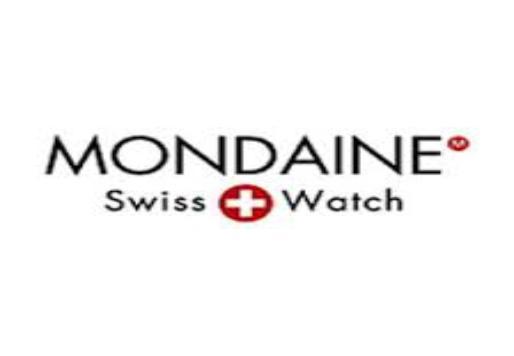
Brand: mondaine
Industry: Food